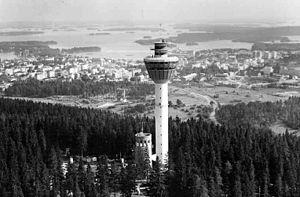
La Tour de Puijo est une tour d'observation construite au sommet de la colline de Puijo à Kuopio en Finlande.